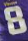
Number: 8